List of works based on dreams

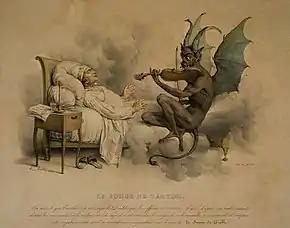
An 1824 illustration of Tartini's dream, by Louis-Léopold Boilly

Giuseppe Tartini recounted that his most famous work, his Violin Sonata in G minor, more commonly known as the "Devil's Trill Sonata", came to him in a dream in 1713. According to Tartini's account given to the French astronomer Jérôme Lalande, he dreamed that he had made a pact with the devil, to whom he had handed a violin after a music lesson, in order to assess whether the devil could play. The devil then proceeded to play "with such great art and intelligence, as I had never even conceived in my boldest flights of fantasy".